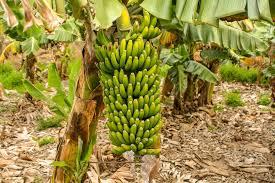
Hapa ni shamba la ndizi ambapo ndizi mimea za ndizi zikiwa zimeiva mkulima mwenyewe anakuja anachukua, pale kuna ndizi moja ambaye imeiva ikiwa tayari kuikatwa.